Pedal piano

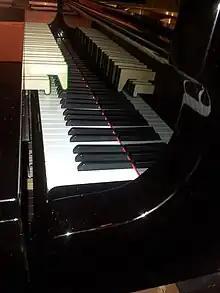
Pinchi Pedalpiano System - detail

The instrument never became very popular in the 1900s, and it remains a rarity. It is mostly used to enable organists to practice at home, rather like the pedal harpsichord and clavichord were centuries ago, instead of being used to play the pedal piano repertoire. In the 2000s, pedal pianos are made in Italy by Luigi Borgato (who reinvented and patented it). This company makes the Doppio Borgato, an independent bass-register instrument connected to a pedal board, on which a concert grand can be placed. Borgato expanded the register of the bass piano to 37 notes, A0 to A3 (rather than the standard 30 or 32 on an organ).